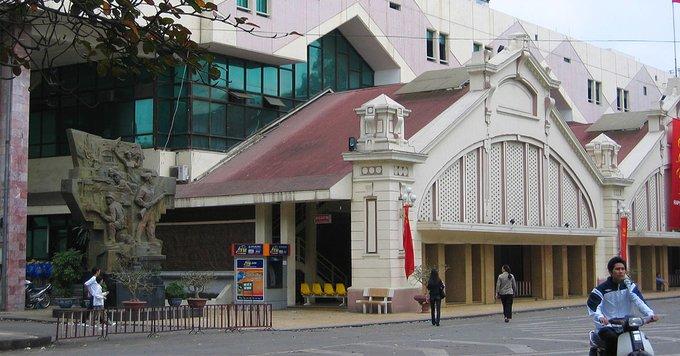
có một vài người xuất hiện ở trước toà nhà